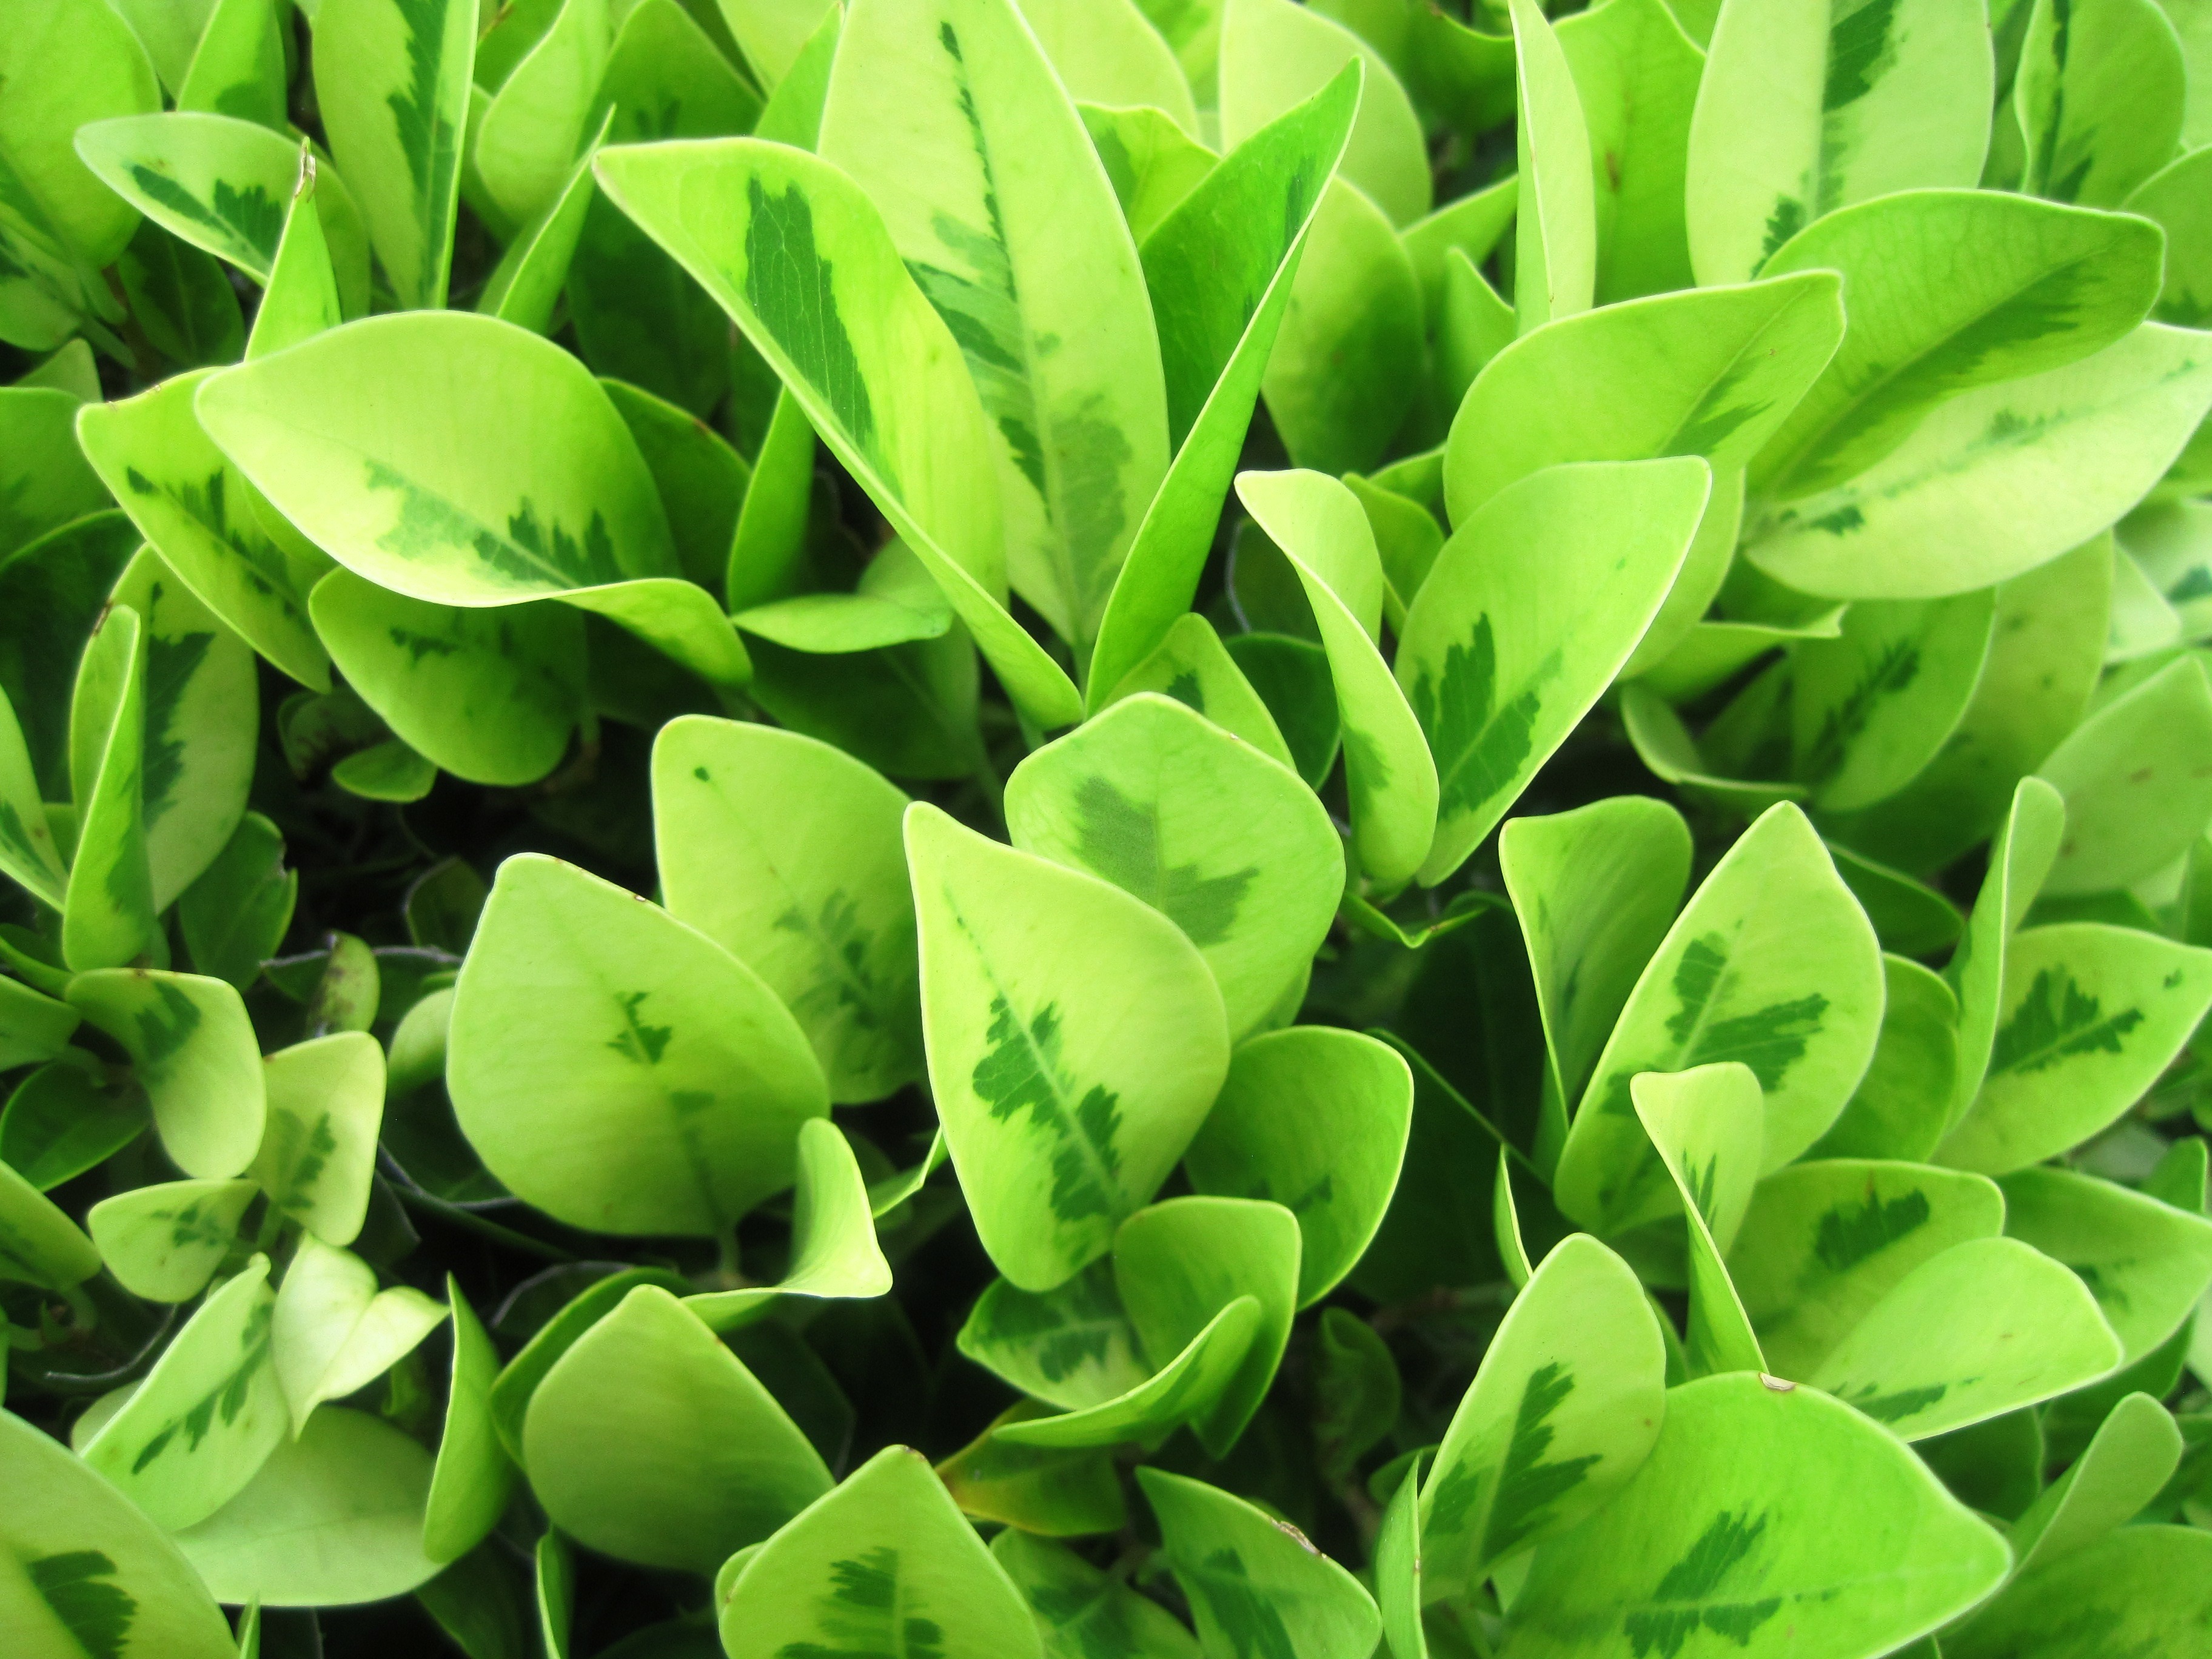
plant, leaf, flower, petal, environment, foliage, green, herb, produce, natural, botany, agriculture, garden, aquatic plant, botanical, plants, leaves, outdoors, vegetation, horticulture, organic, shades of green, flowering plant, ice plant family